Damen station (CTA Green Line)

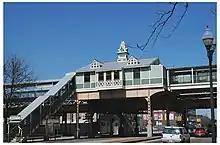
A green station house in a Queen Anne style, with a staircase on the left side leading up to it.

The CTA conducted a study in 2002 to investigate the possibility of "infill stations" on the Green Line to fill station gaps that were wider than normal. Morgan, another Lake Street station closed in 1948, had been floated for revival since the 1990s and was discussed in the study, opening in 2012 and filling a gap between Ashland and Clinton. Another infill station discussed by the study, Cermak–McCormick Place station, was completed in 2015. Both stations spurred significant economic growth in their respective neighborhoods.